Frank Lampard

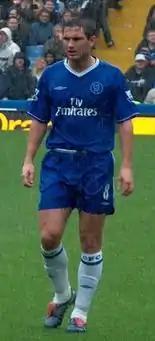
Lampard playing for Chelsea in 2004

Lampard played in all 38 Premier League matches for the third consecutive season in 2004–05. He finished with 13 goals (19 in all competitions), in addition to leading the league in assists with 18.